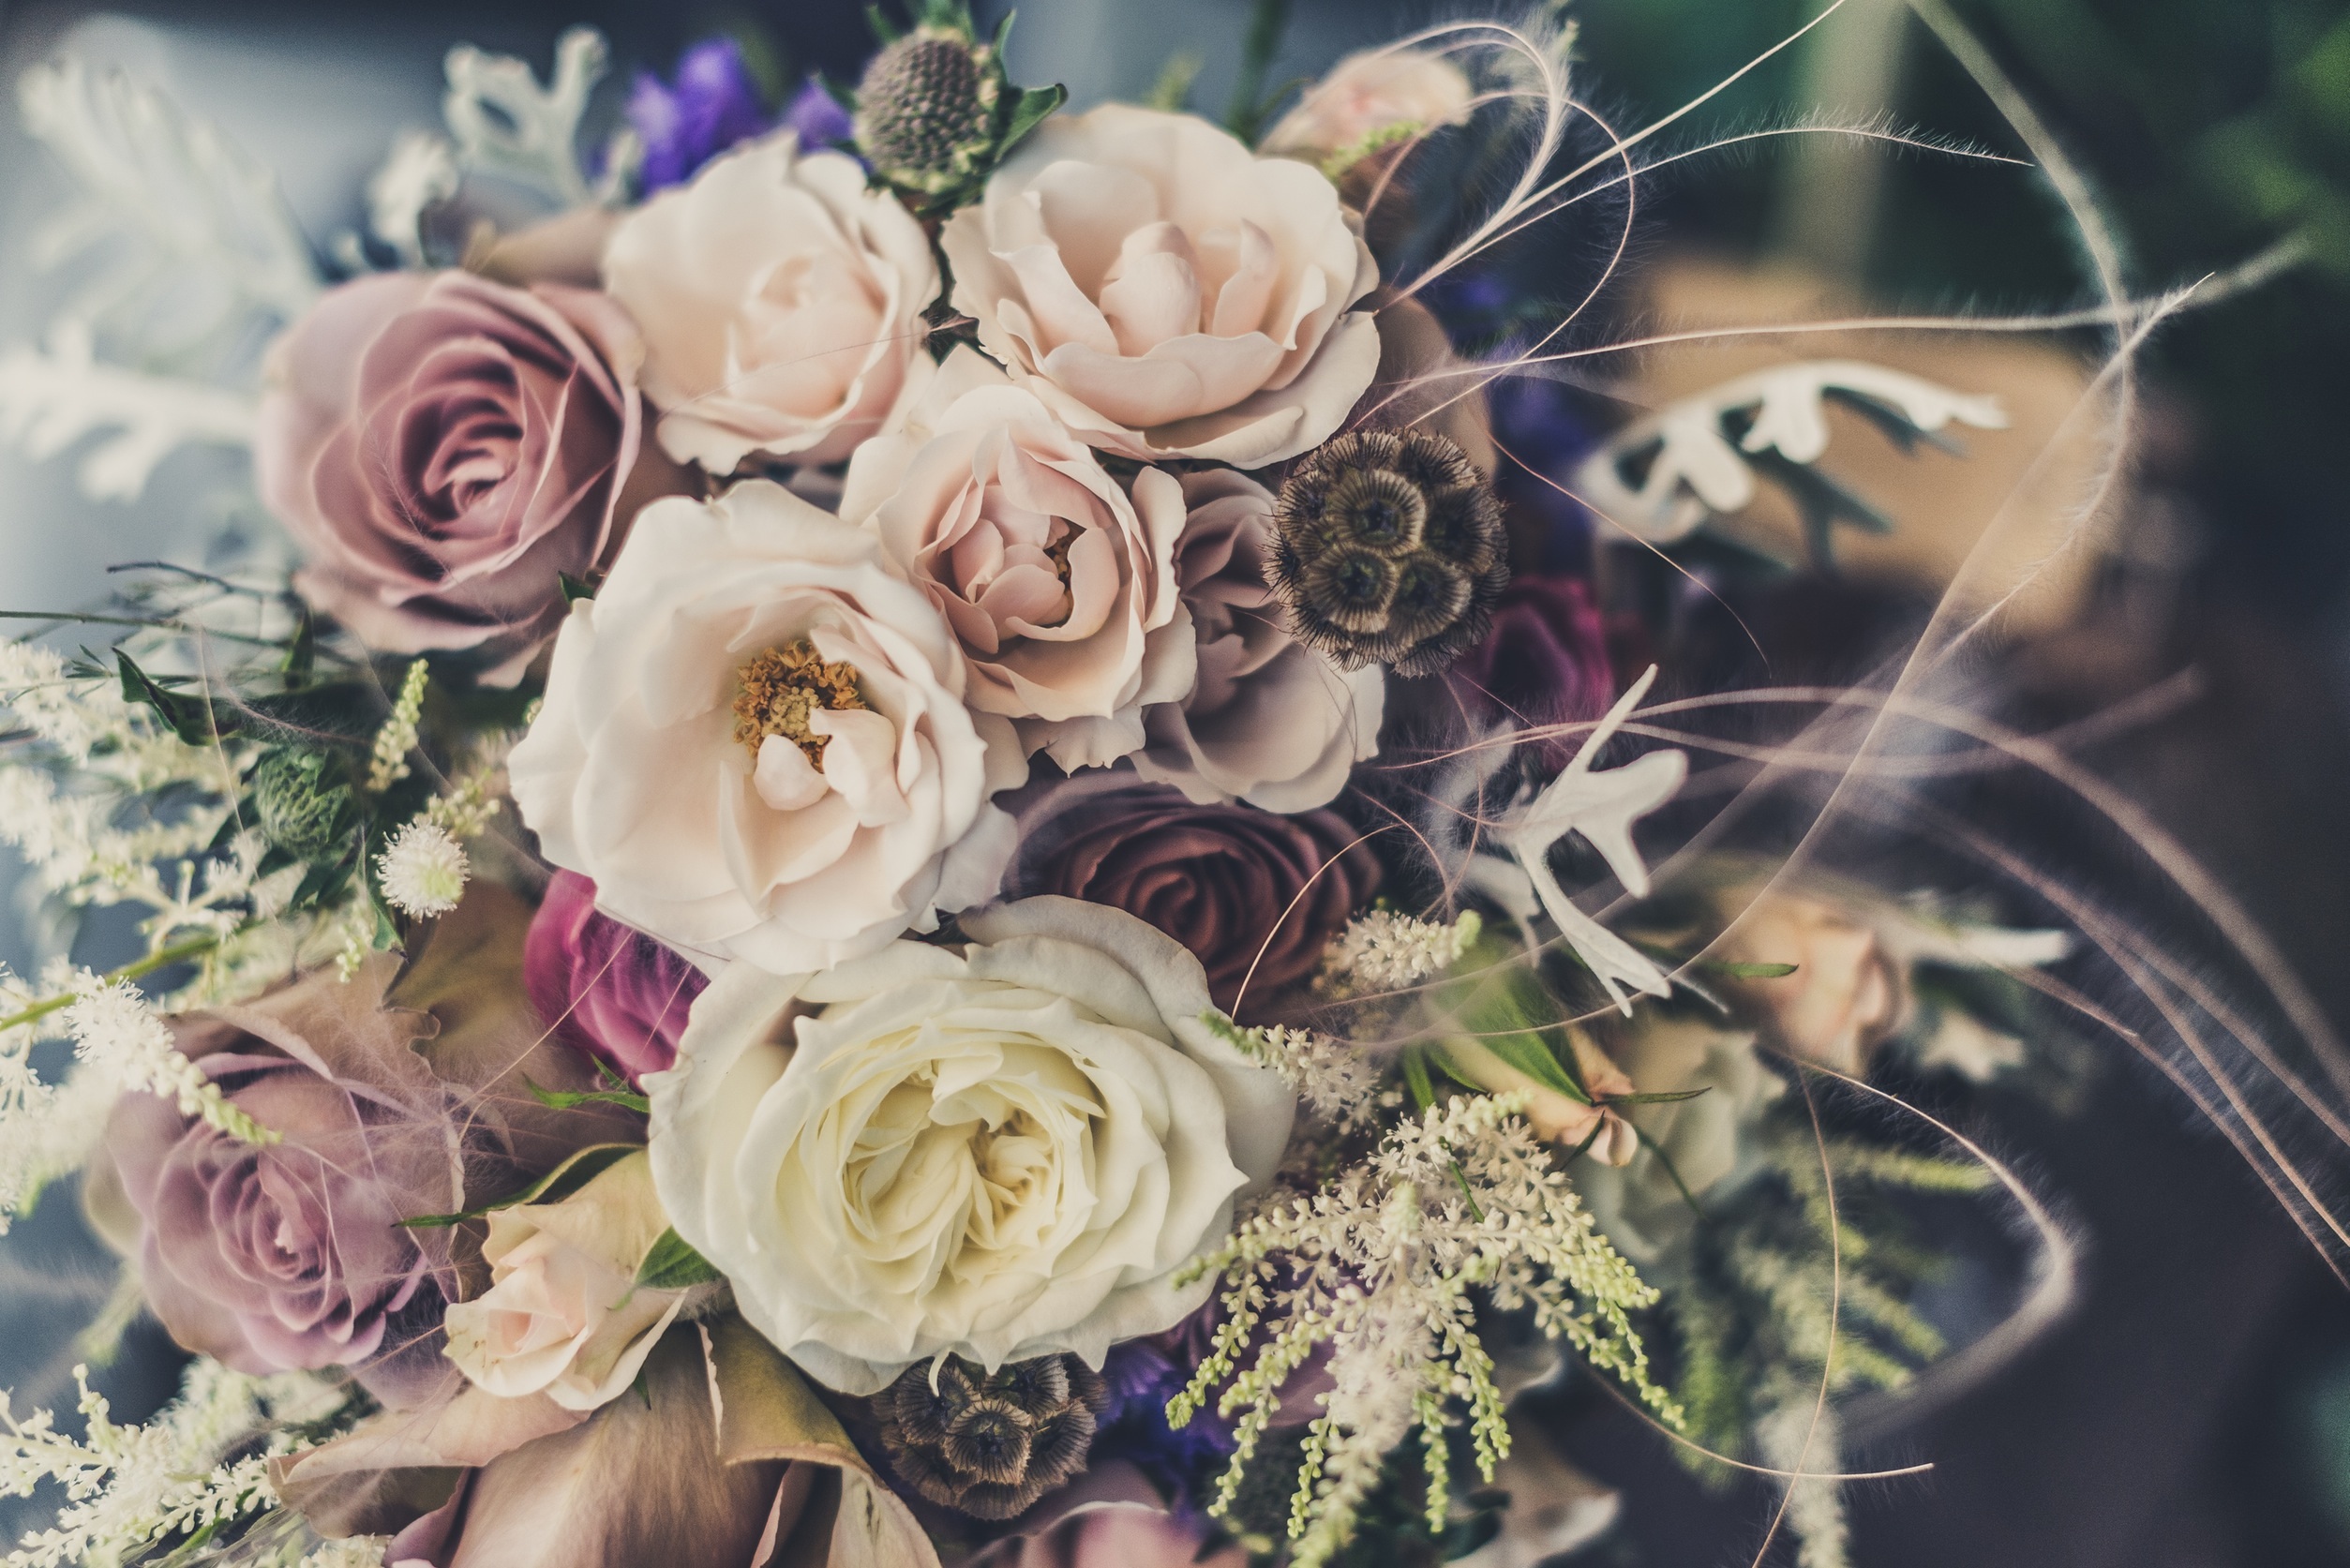
plant, flower, petal, bloom, floral, bouquet, rose, romance, romantic, blooming, wedding, marriage, flora, florist, flowers, arrangement, roses, art, petals, rosa, anniversary, floristry, bridal, flowering plant, garden roses, flower bouquet, cut flowers, floral design, land plant, flower arranging